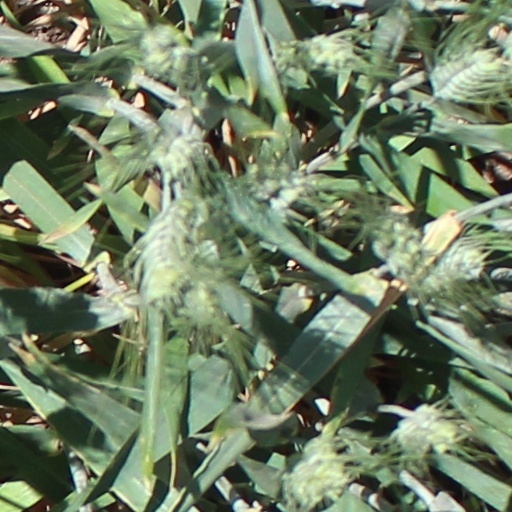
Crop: wheat